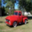
Label: pickup_truck